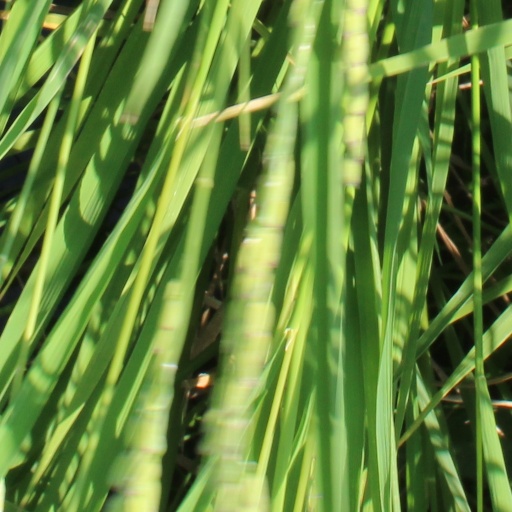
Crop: rice